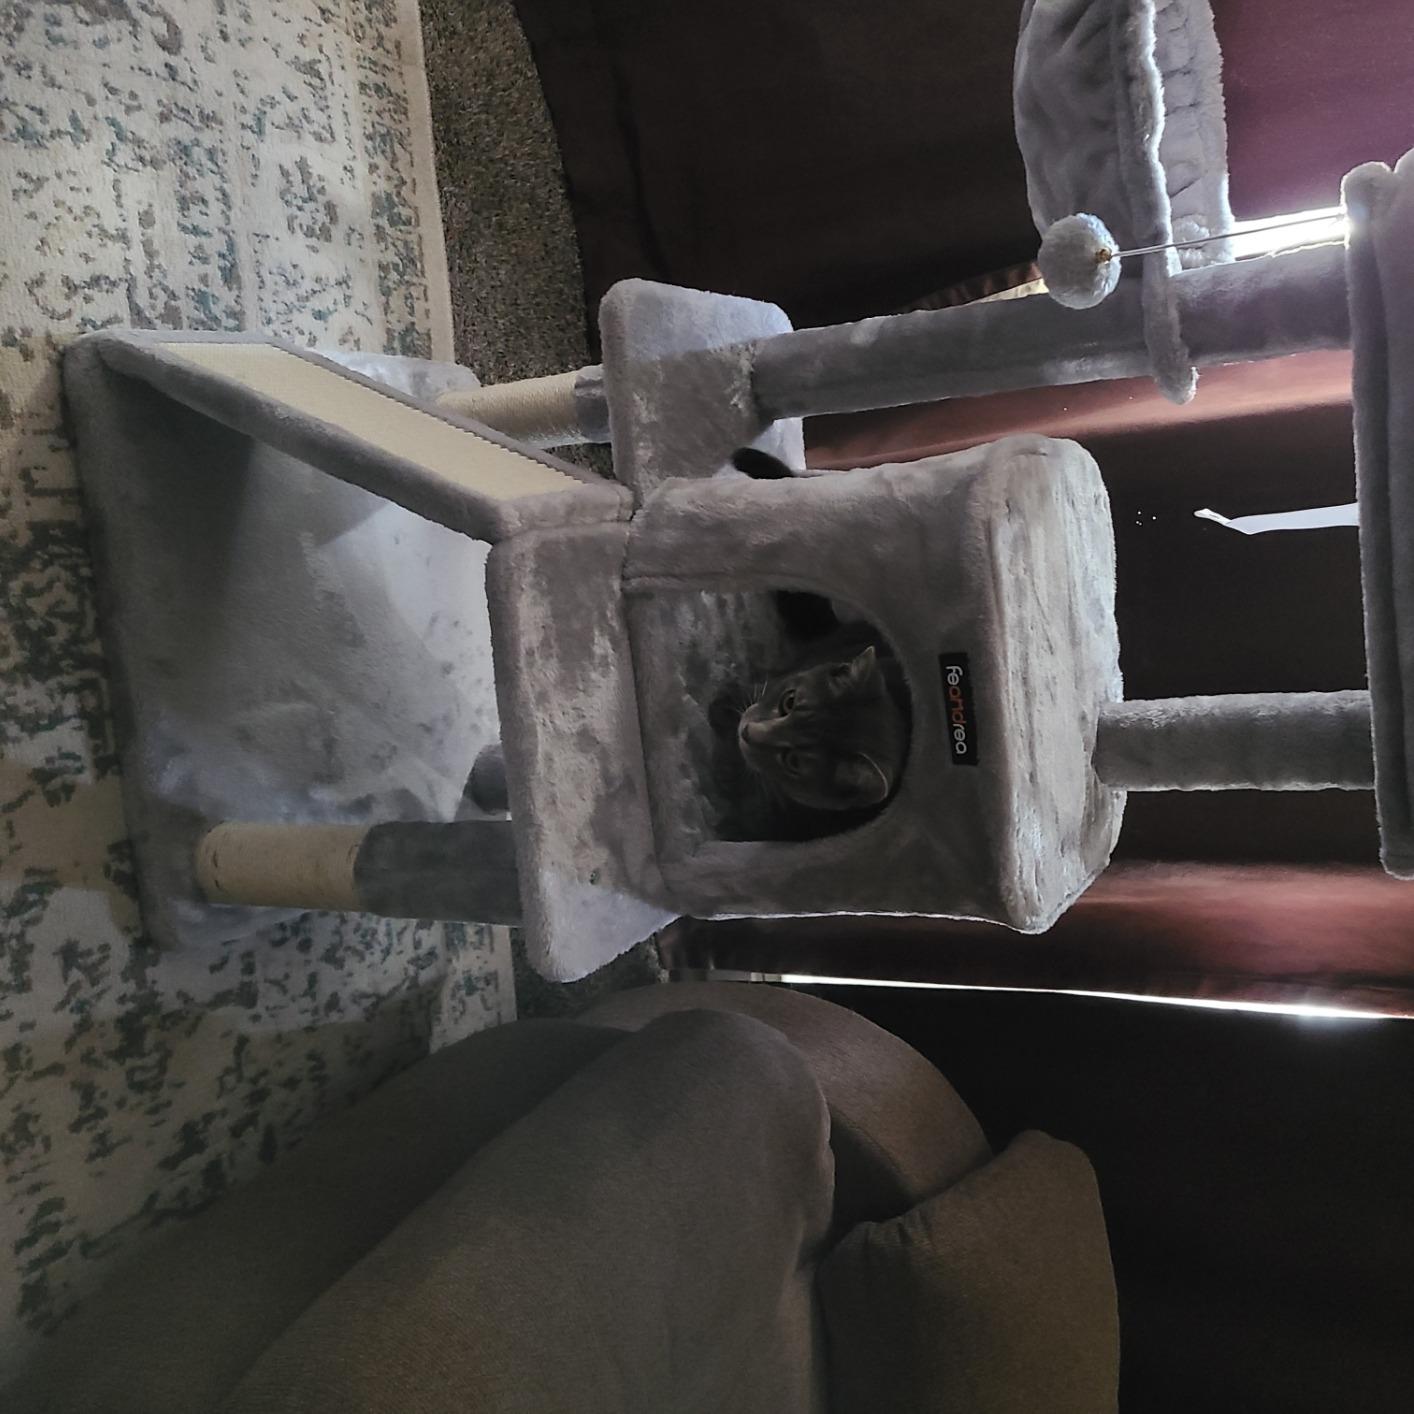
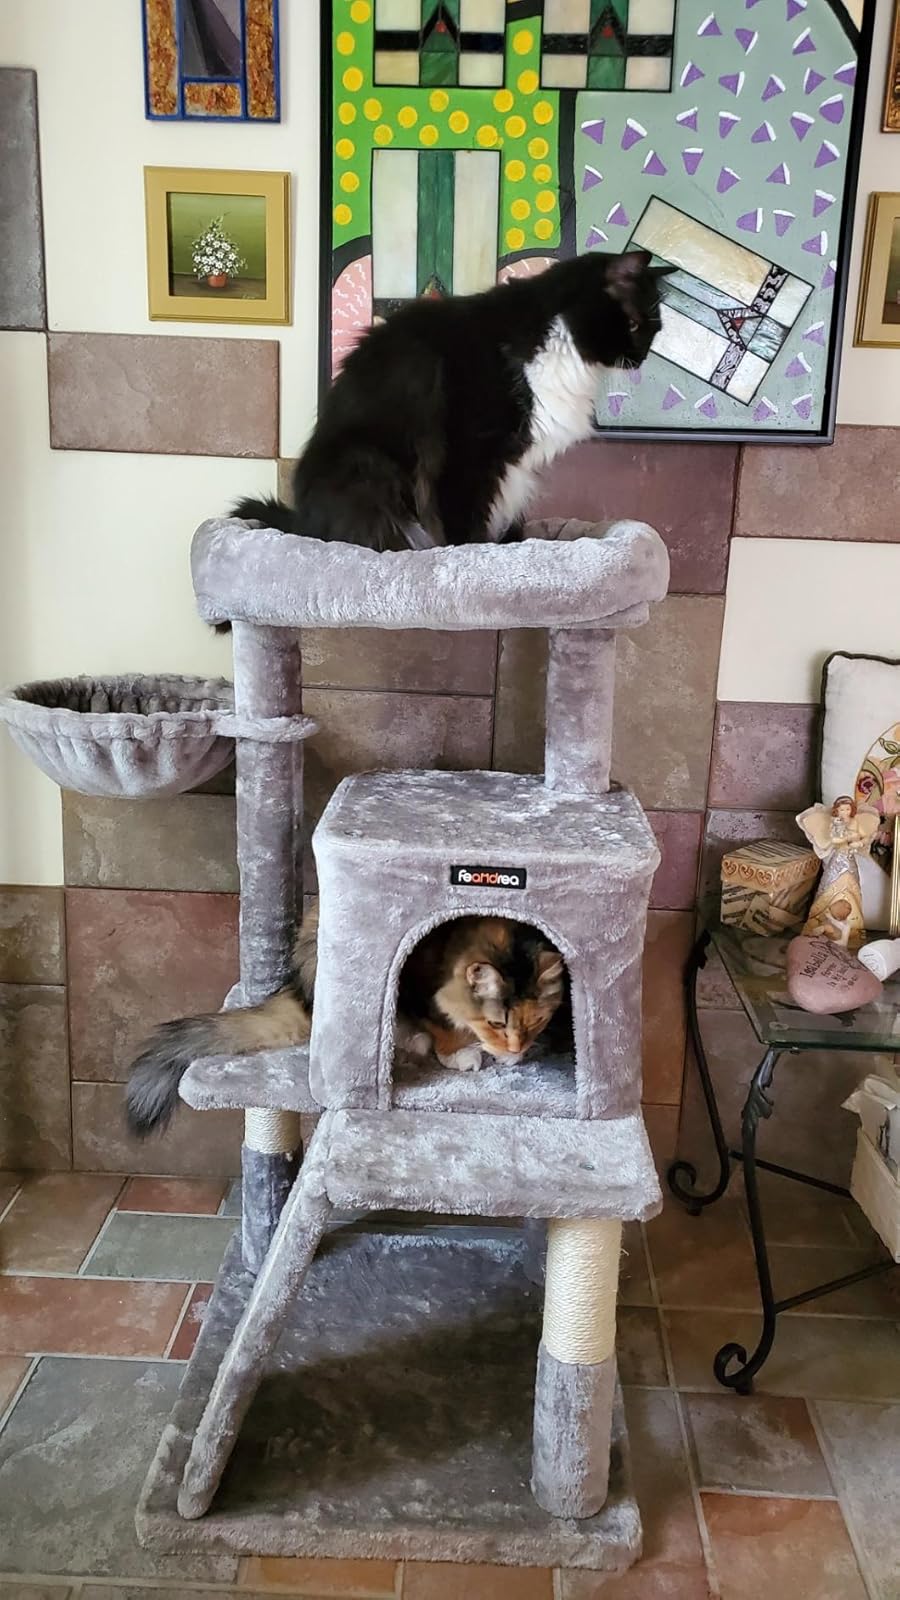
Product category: items_cat tree
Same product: yes